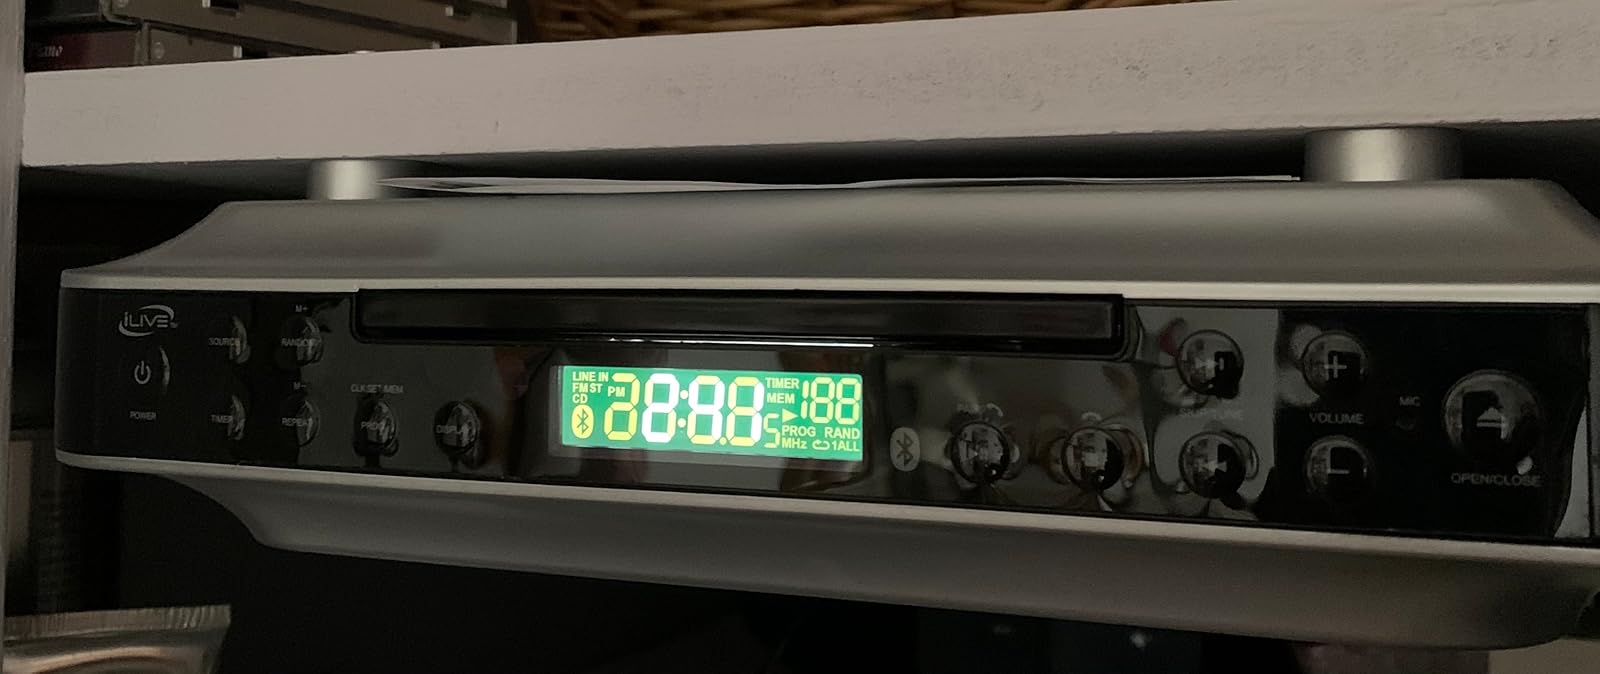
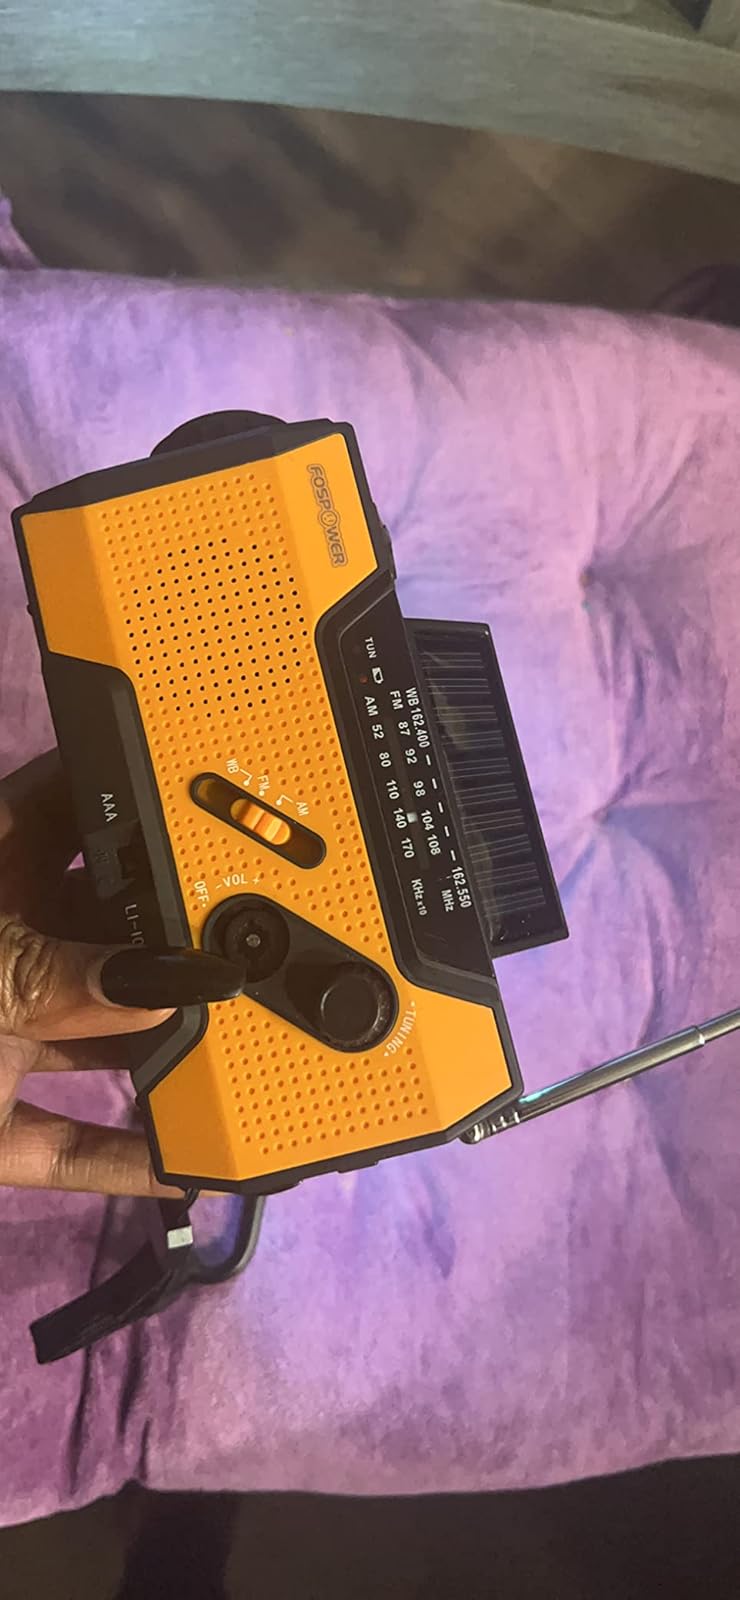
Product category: radio
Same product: no